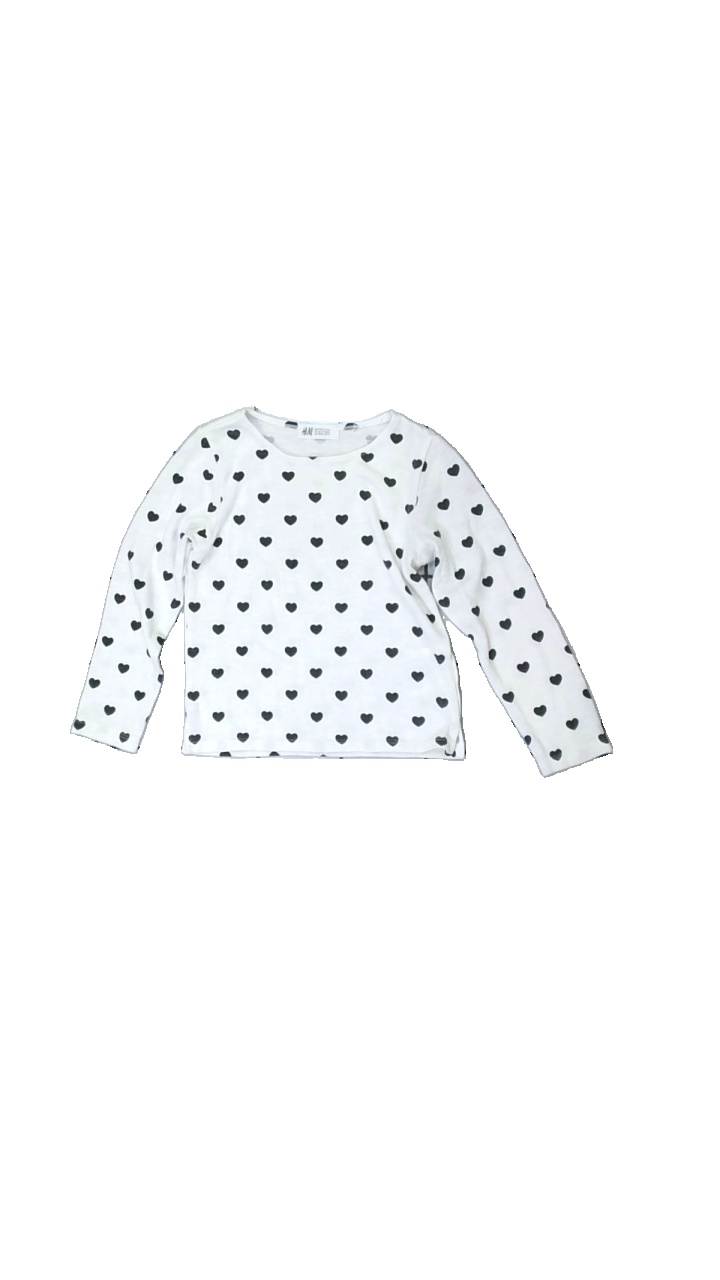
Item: Top (Children)
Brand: H&m
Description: vit långärmad tröja med "prickar" i form av hjärtan över hela, nopprig
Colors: White, Black
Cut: Regular
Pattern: Dots
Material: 57% polyester 43% cotton
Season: All
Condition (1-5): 3
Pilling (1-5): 3
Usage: Export
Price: <50